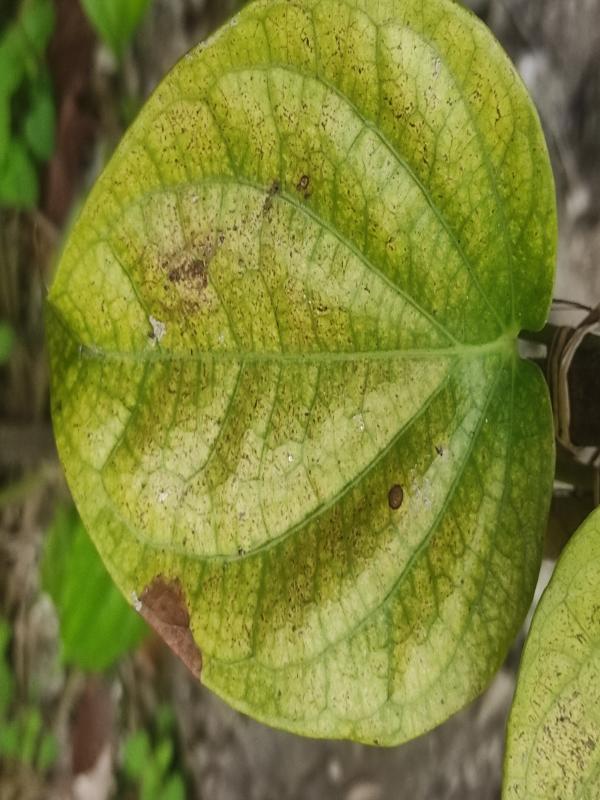
Label: Fungal_Brown_Spot_Disease